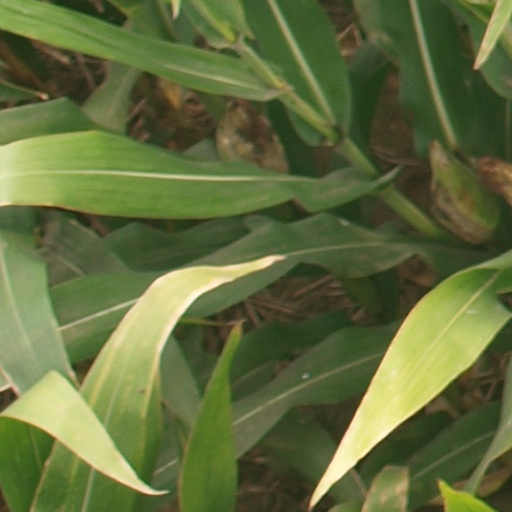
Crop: maize; corn